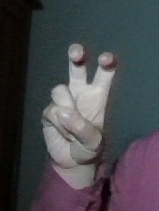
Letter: toot